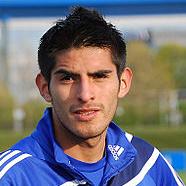
Age: 20